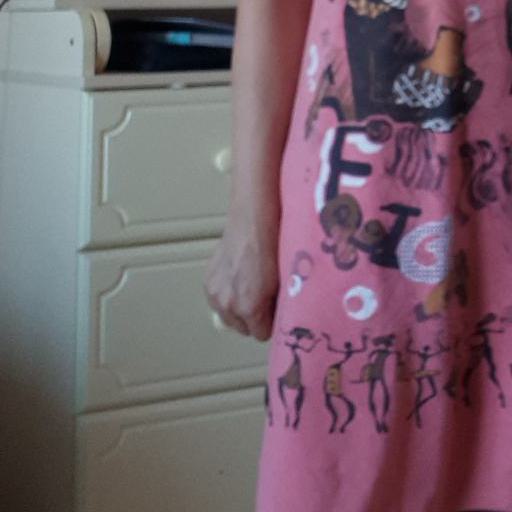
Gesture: no_gesture